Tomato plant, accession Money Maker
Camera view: tilt-top (135 deg); turntable rotation: 210 degrees
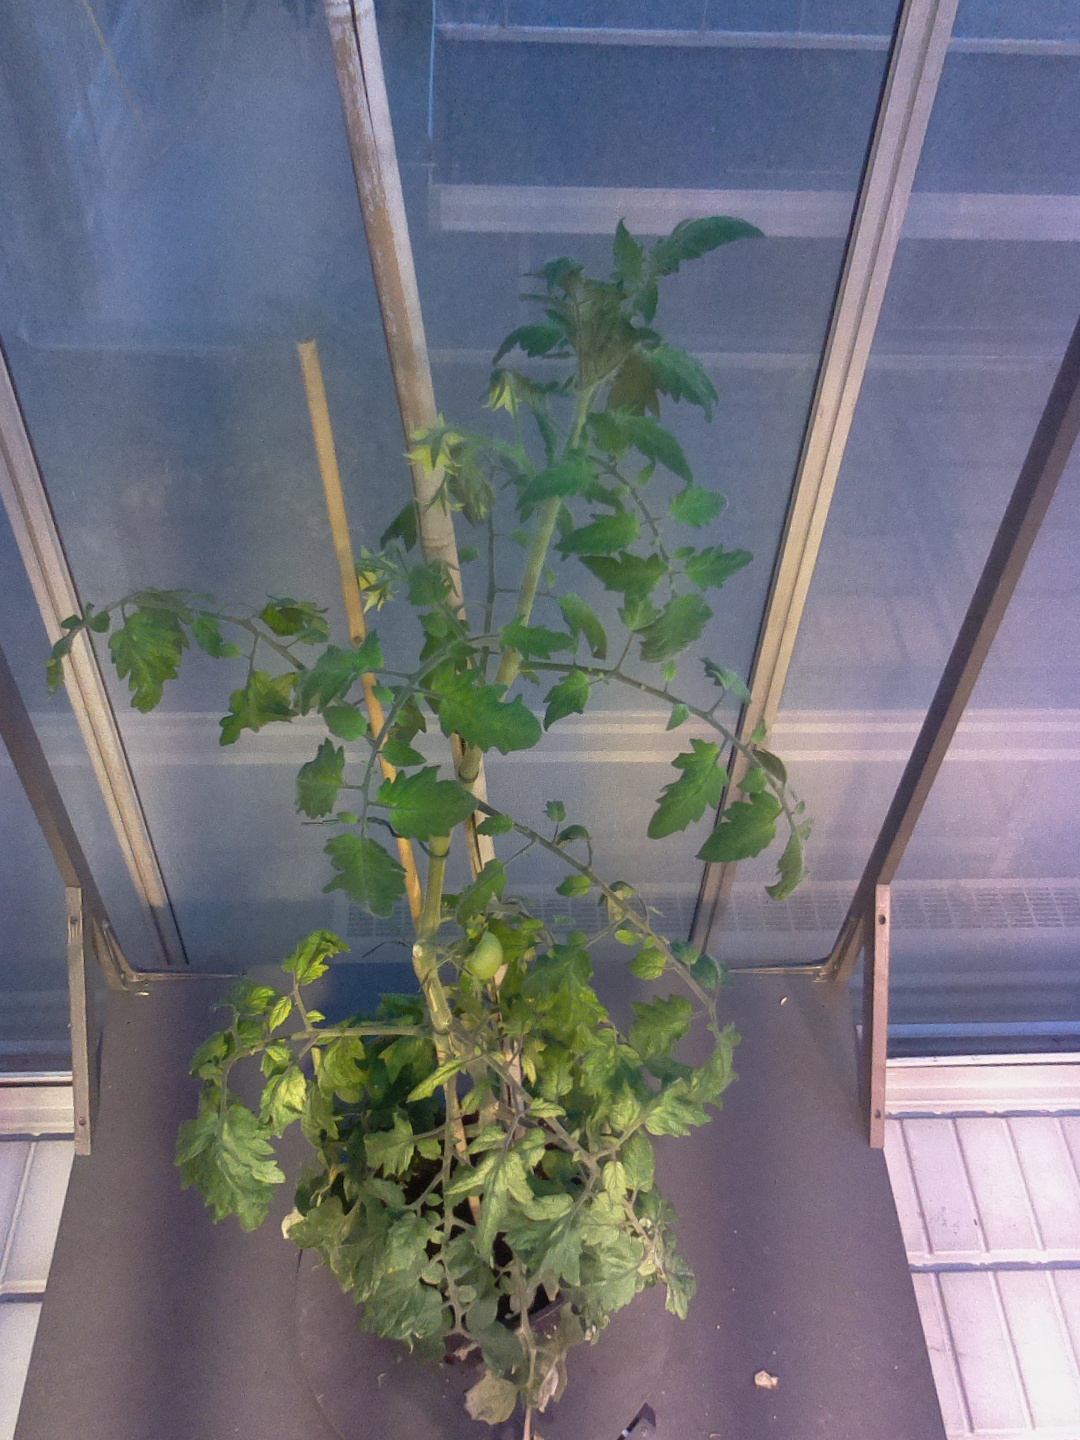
BBCH growth stage 72: 20%-30% of final fruit size